Steve Kinser

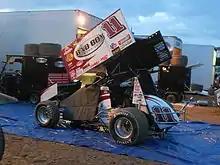
Steve's 2013 car in the pits at the Beaver Dam Raceway.

In 1981, a 26-year-old rookie, Kinser failed to qualify for the Indianapolis 500 when his month was ended by a practice crash. He returned in 1997 driving a Dallara-Oldsmobile, where he qualified 20th and finished 14th after a late race accident in Turn 4. It was his only Indy Racing League start.